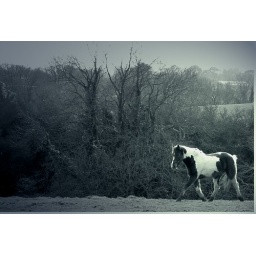
Monty trotting out in black and white